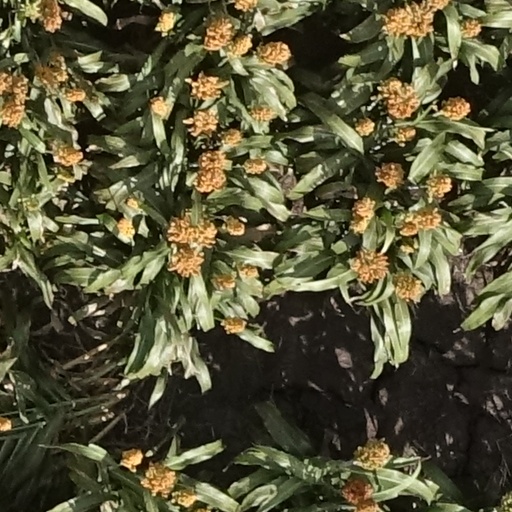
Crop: sorghum